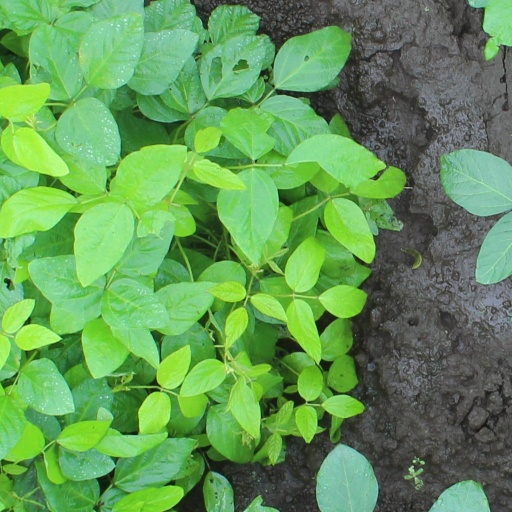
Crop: soybean